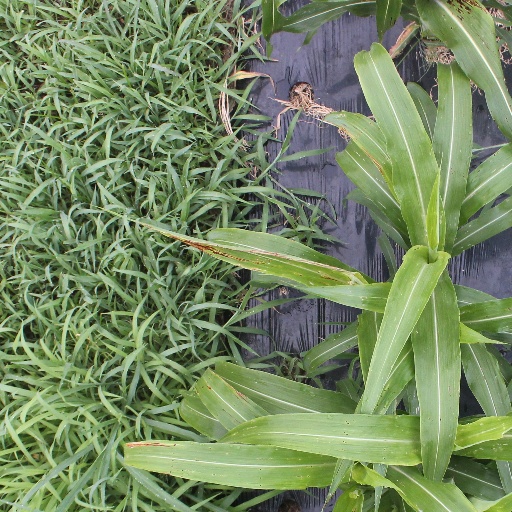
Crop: sorghum